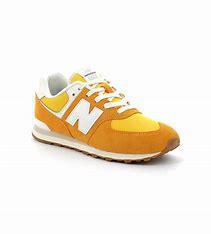
Brand: New
Model: Balance GC574